William Royse

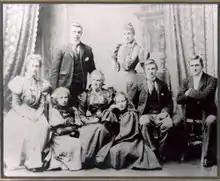
Catherine Royse (centre) with her children, Dunedin c.1896

In 1861, as the Otago gold rush was getting underway, Royse went to Dunedin, New Zealand, as the shipping agent for Darwent's steamship "Maid of the Yarra". The following year the partnership with his uncle was dissolved, and Royse formed Royse, Mudie & Co. with John Bell Mudie, trading in Dunedin as merchants, shipping and commission agents, and bonded warehousemen. They continued to represent ships connected with Darwent, notably "Aldinga" and "Omeo", on the Adelaide, Melbourne, Otago route managed by McMeckan, Blackwood & Co.